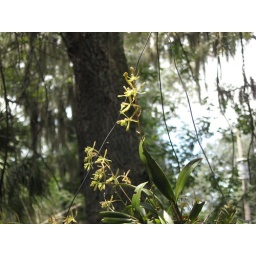
Found this dying on a forest floor during a hike, Took it home, placed it in a basket ; see what happened.